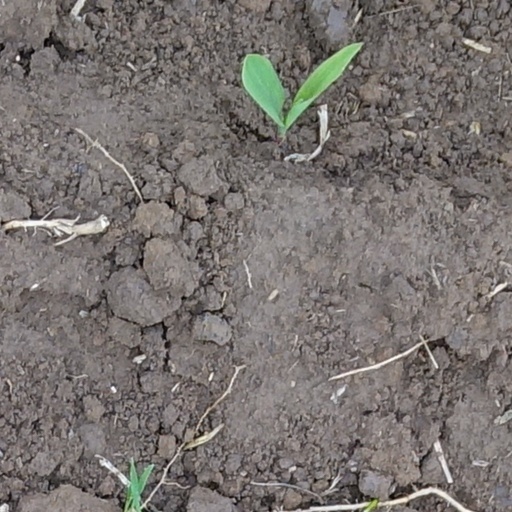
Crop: wheat